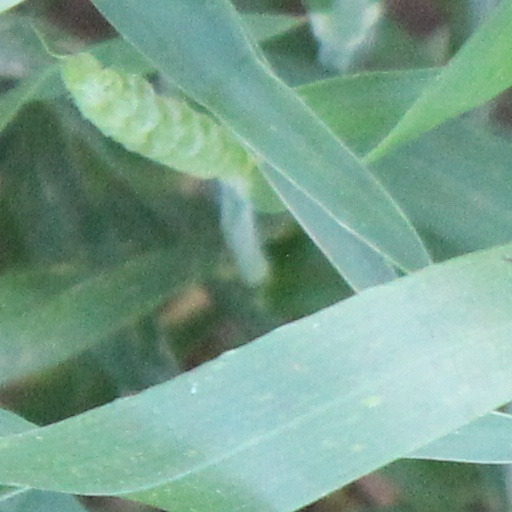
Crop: wheat